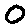
Label: 0